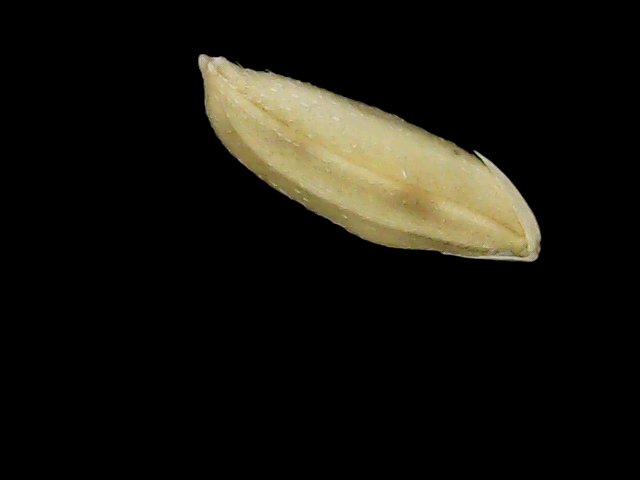
Rice variety: Br23